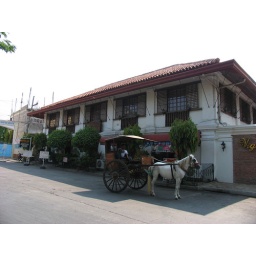
horse in front of spanish-style house